Balikpapan

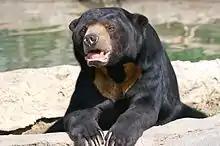
Sun bear is an endangered animal and official mascot of Balikpapan

The population of the Balikpapan's mascot, the sun bear, has diminished and only 50 are left. This is due to coal mining which narrows the habitat of sun bears, so they are reluctant to reproduce. In addition to sun bears, other Balikpapan animals that are declared endangered are proboscis monkeys, borneo gibbon, bornean orangutans, pangolin and otter civet. Almost extinct animals in Balikpapan include the Bornean Banteng ("Bos javanicus lowi"), a species of wild bovines.